Maximilien Luce

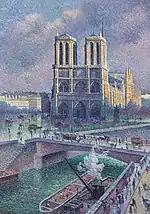
"Notre Dame de Paris", 1900

With the exception of the years 1915 to 1919, Luce exhibited in every show at Les Indépendants from 1887 until he died in 1941, including a thirty-year retrospective held in 1926. In 1909, he was elected vice president of the Société des Artistes Indépendants, and was elected president in 1935, following the death of Signac, who had held the post since 1908. However, in 1940 he resigned from the position as a protest against the Vichy regime's laws which would have prohibited Jewish artists from participating in the group. Luce had his first solo exhibition, arranged by Fénéon, in July 1888, exhibiting ten paintings at the "La Revue indépendante" offices. He showed six paintings at the 1889 Les XX exhibition in Brussels. While there, he met Les XX official Octave Maus, as well as Symbolist poet Emile Verhaeren and fellow Neo-impressionist painter Théo van Rysselberghe. Luce's work was also featured in the ninth Les XX exhibition, in 1892.